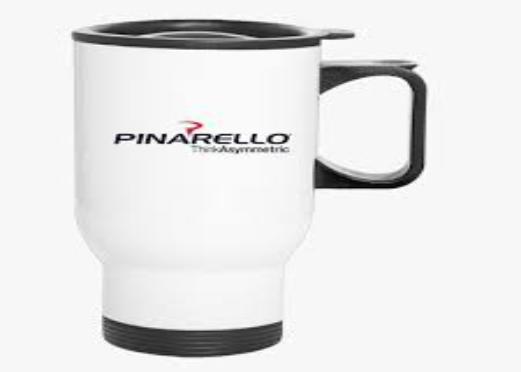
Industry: Transportation